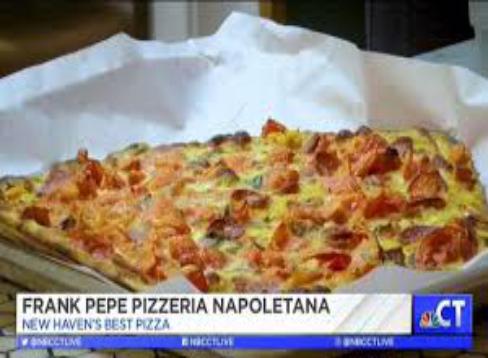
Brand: Frank Pepe Pizzeria Napoletana
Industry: Food